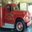
Label: truck